C1orf122

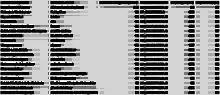
This graph shows the date of divergence, sequence length, and sequence identity for the orthologs of the human gene C1orf122.

Human C1orf122 does not have any paralogs, however it has multiple orthologs amongst placental mammals. These species range from cats, horses, rabbits, alpacas, and elephants. The sequence across these species are highly conserved.